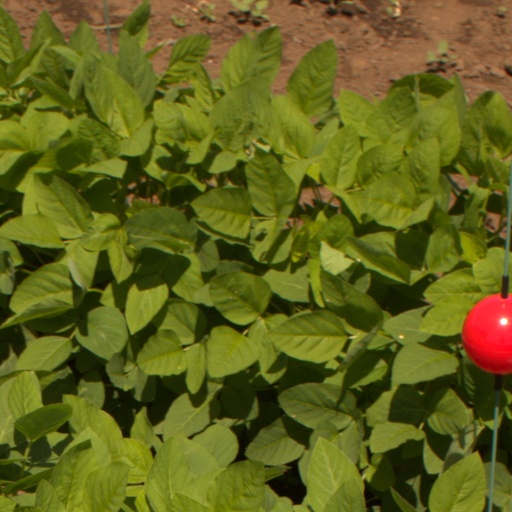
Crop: soybean